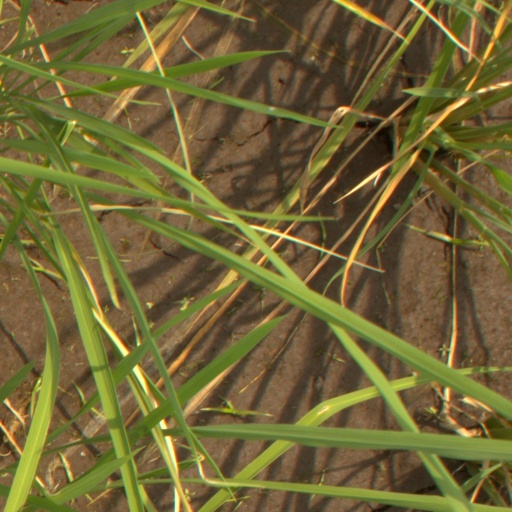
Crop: rice